PDP-12

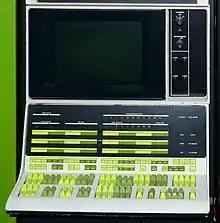
PDP-12 front panel and screen

The PDP-12 (Programmed Data Processor) is a computer that was created by Digital Equipment Corporation (DEC) in 1969 and marketed specifically for science and engineering. It is the third in the LINC family and its main uses were for applications in chemistry, applied psychology, patient monitoring and industrial testing. It is the combination of the LINC computer and the PDP-8 and can run programs for either computer. It features a single central processor with two distinct operating modes, each with its own instruction set that allows it to run both computers' programs. A PDP-12 Basic System weighs about .